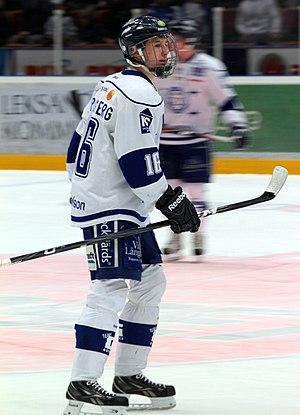
Filip Forsberg est un joueur professionnel suédois de hockey sur glace. Il évolue au poste d'ailier.
Les séries éliminatoires de la Coupe Stanley 2015 sont la partie finale de la saison de hockey sur glace de la Ligue nationale de hockey et font suite à la saison régulière 2014-2015. Les premiers matchs ont lieu le 15 avril 2015.